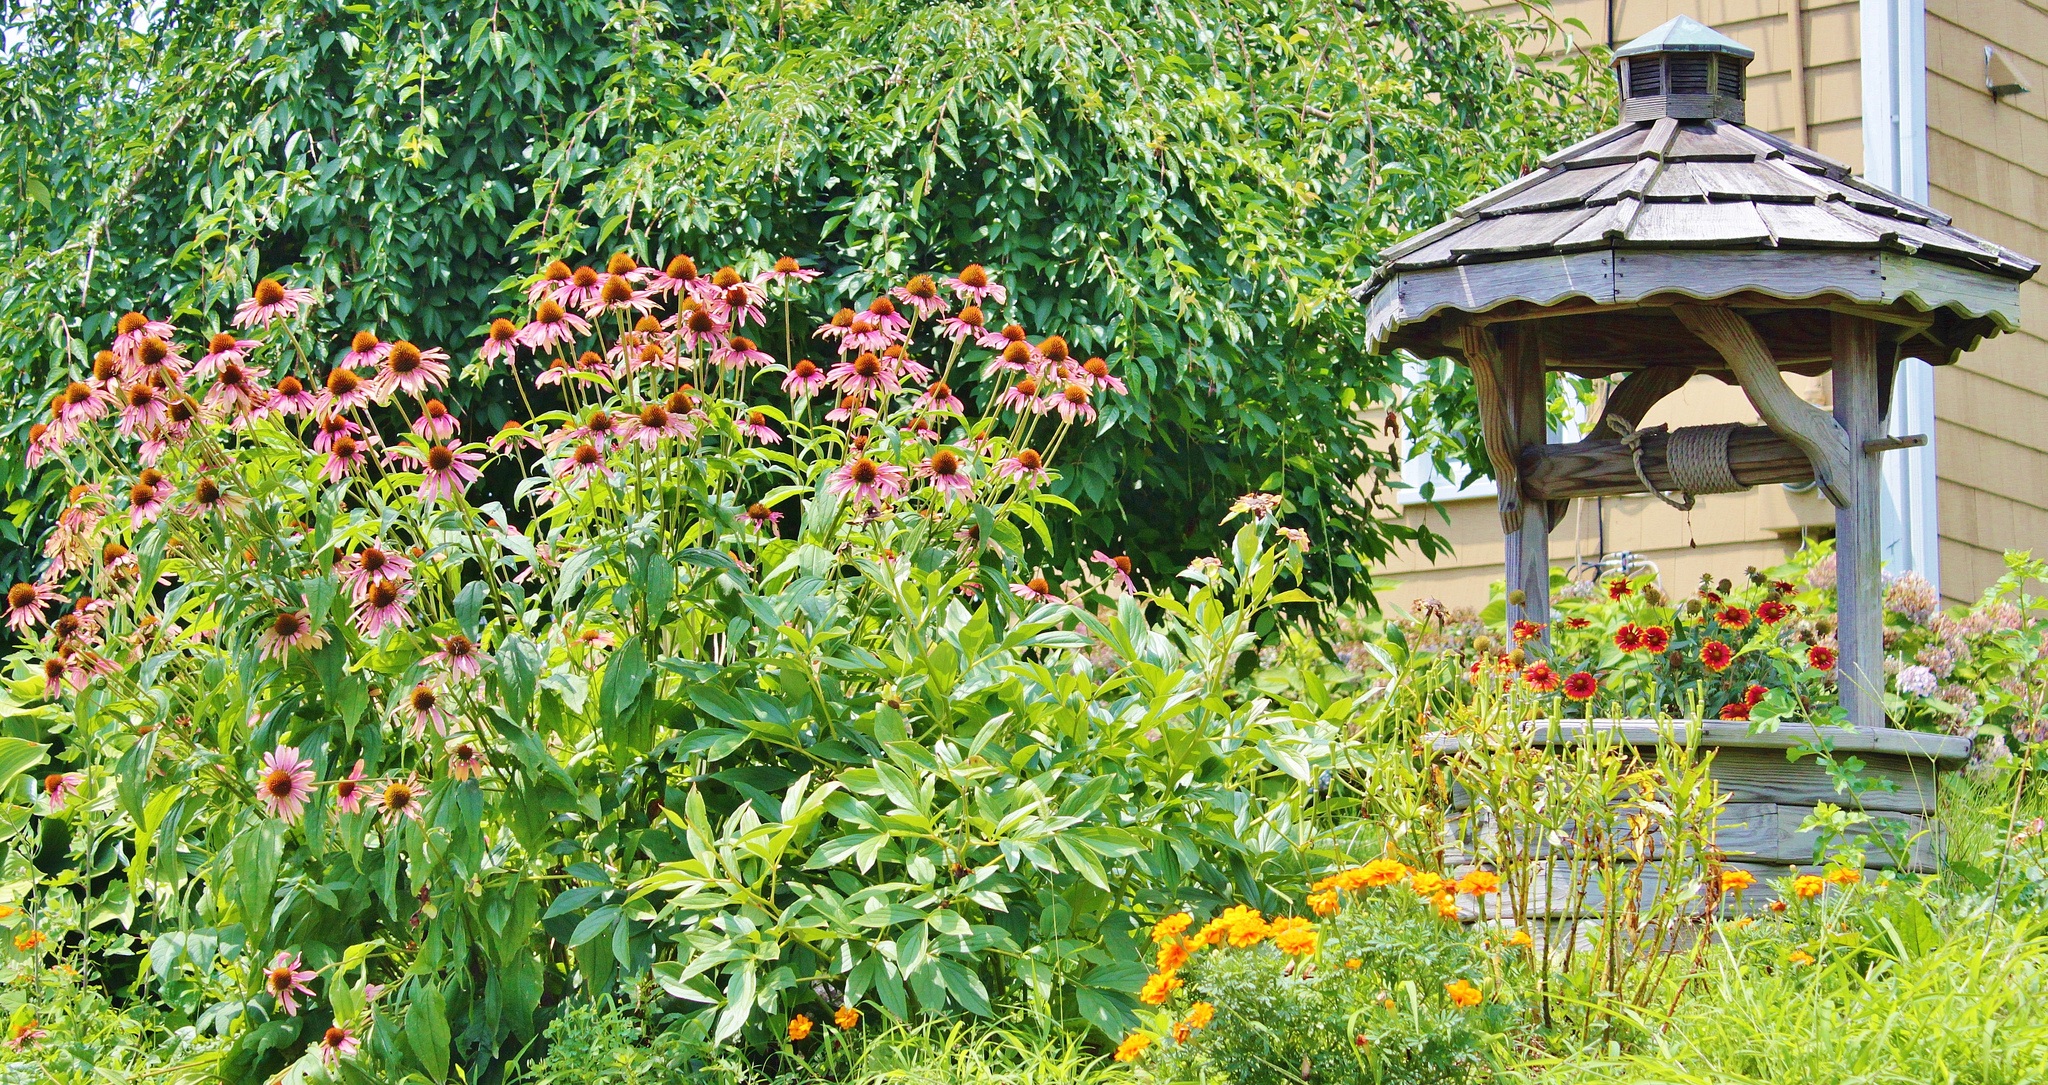
nature, lawn, flower, country, spring, backyard, botany, garden, shrub, wooden, botanical garden, yard, wishing well, outdoor structure